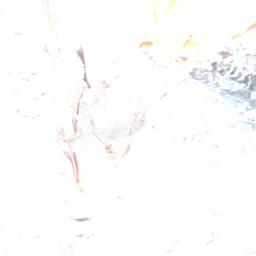
Label: BACTERIAL SOFT ROT